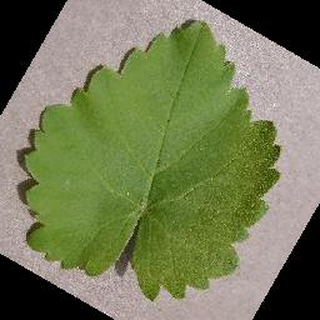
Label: healthy_grape